Hepburn, Ohio

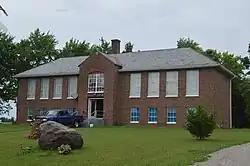
Former community school

Hepburn was laid out in 1882. A post office was established at Hepburn in 1884, and remained in operation until 1948.